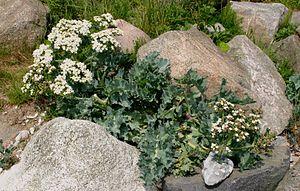
La liste des espèces végétales protégées sur l'ensemble du territoire français métropolitain est une liste officielle définie par le gouvernement français, recensant les espèces végétales protégées sur le territoire métropolitain de la France. Elle a été publiée dans l'arrêté du 20 janvier 1982, lequel a été modifié à trois reprises : par l'arrêté du 31 août 1995, par celui du 14 décembre 2006 et par celui du 23 mai 2013.